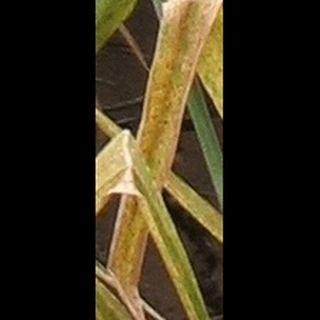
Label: wheat_brown_rust